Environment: real
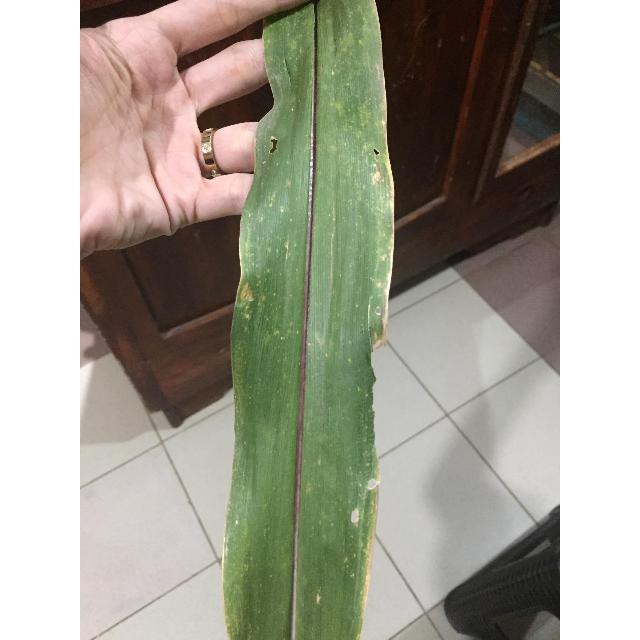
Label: phosphorus_deficiency